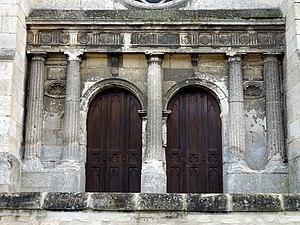
Portail occidental.
L'église Saint-Lucien est une église catholique paroissiale située à Avrechy, commune de l'Oise. Elle possède des reliques de son saint patron, saint Lucien de Beauvais, et de sa patronne auxiliaire, sainte Waudru de Mons. La partie la plus ancienne de l'église est le chœur carré, qui a été bâti au second quart du XIIᵉ siècle dans le style roman tardif. C'est la partie la plus intéressante de l'église pour l'ordonnancement du chevet éclairé par un triplet, et surtout pour sa voûte d'ogives romane. Elle est de dimensions considérables pour l'époque, et ses nervures sont déjà soigneusement moulurées. Les chapiteaux sont d'une grande variété, et remarquables par leurs motifs. Tout le reste de l'église a été reconstruit à partir de la fin du XVᵉ siècle et jusqu'au milieu du XVIᵉ siècle dans le style gothique flamboyant. Les parties flamboyantes de l'église restent mal étudiées, et l'on ignore leur histoire. Elles se caractérisent par des bas-côtés presque aussi élevés que la nef, et un transept moins large que la nef, dont le croisillon nord sert de base au clocher. Certaines clés de voûte méritent l'attention.